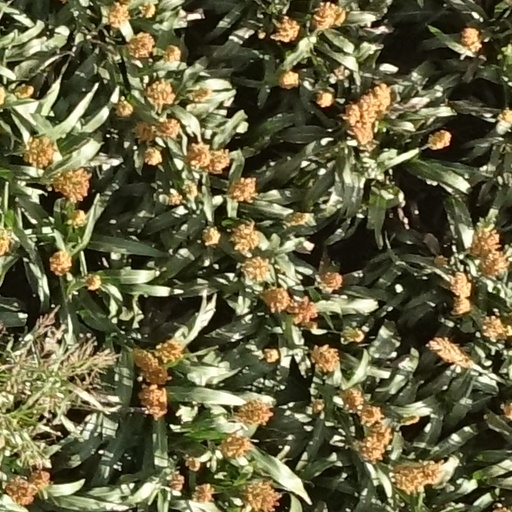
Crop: sorghum